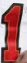
Number: 1